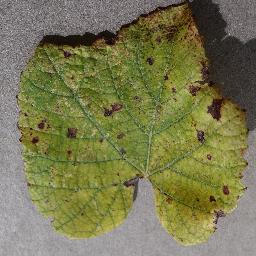
Label: Grape___Leaf_blight_(Isariopsis_Leaf_Spot)